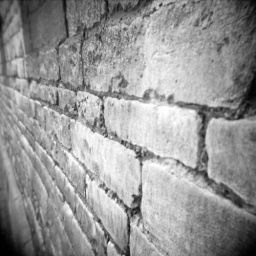
View of a wall of a building near St. Wulfram's church.